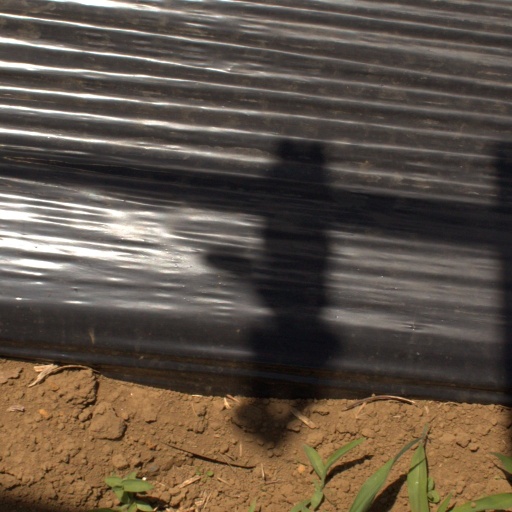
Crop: Jerusalem artichoke